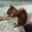
Label: squirrel